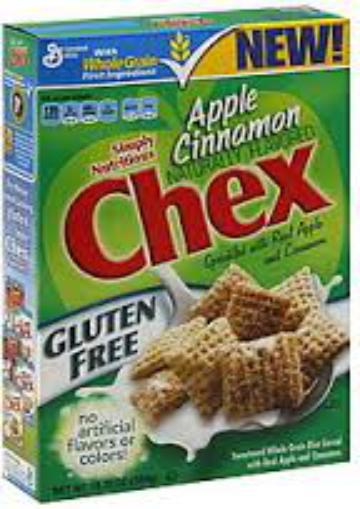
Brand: Apple Cinnamon Chex
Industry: Food